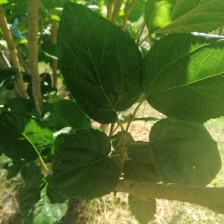
Variety: BlackAustralia